Jean-Paul Gonzalez

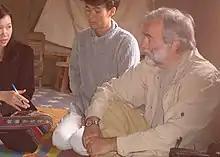
Jean Paul Gonzalez conducting public health interview in Laos

Gonzalez is a virologist whose main fields of research encompass the fundamentals and domains of disease emergence, viral disease and eco-epidemiology (i.e. arbovirology, viral hemorrhagic fevers). He received his PhD in viral ecology in 1984 from the University of Clermont-Ferrand in France. He was recruited by the French Institute of Research for Development, IRD (alias ORSTOM), and he dedicated his career to research, training, and providing expertise for developing countries across the Americas, Africa and Asia. He has led field and laboratory teams of researchers in countries such as Brazil, Central African Republic, Gabon, Laos, Senegal, Sierra-Leone, Thailand, Ukraine and more. He worked as a fellow at the Center for Disease Control and Prevention in Atlanta and Fort Collins, and as a visiting professor at the Yale Arbovirus Research Unit (Yale University, School of Medicine). Gonzalez has been involved in high security laboratory practices and research and, early development of geographical information systems applied to infectious diseases. He and his teams have identified new pathogens for humans and animals, have developed tools and strategies for bio-surveillance, and control and prevention of highly infectious transmitted disease (i.e.: high consequence pathogens). He has developed several scientific concepts and research strategies for health (e.g.: long lasting co-evolution of germs and hosts). He was instrumental to introduce and applied the concept of One Health in low income countries.